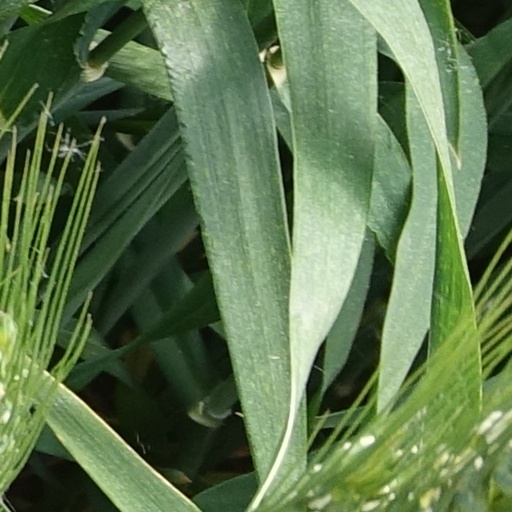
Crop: wheat